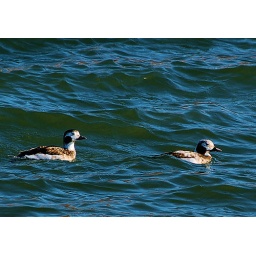
A male and female Grebe that have decided to winter over at the Toronto Marina.